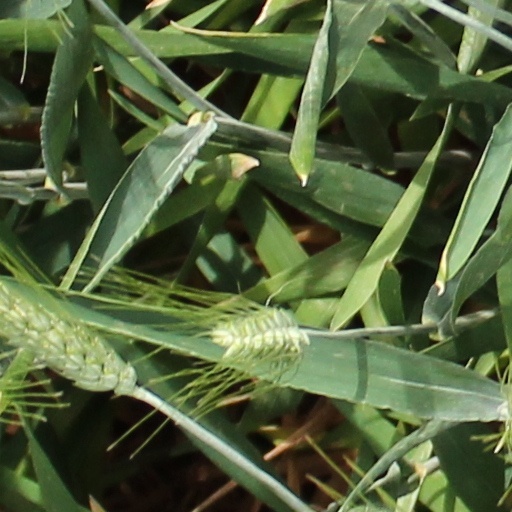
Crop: wheat